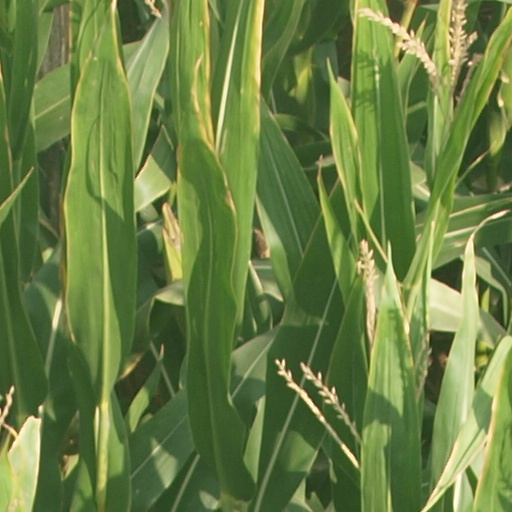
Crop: maize; corn